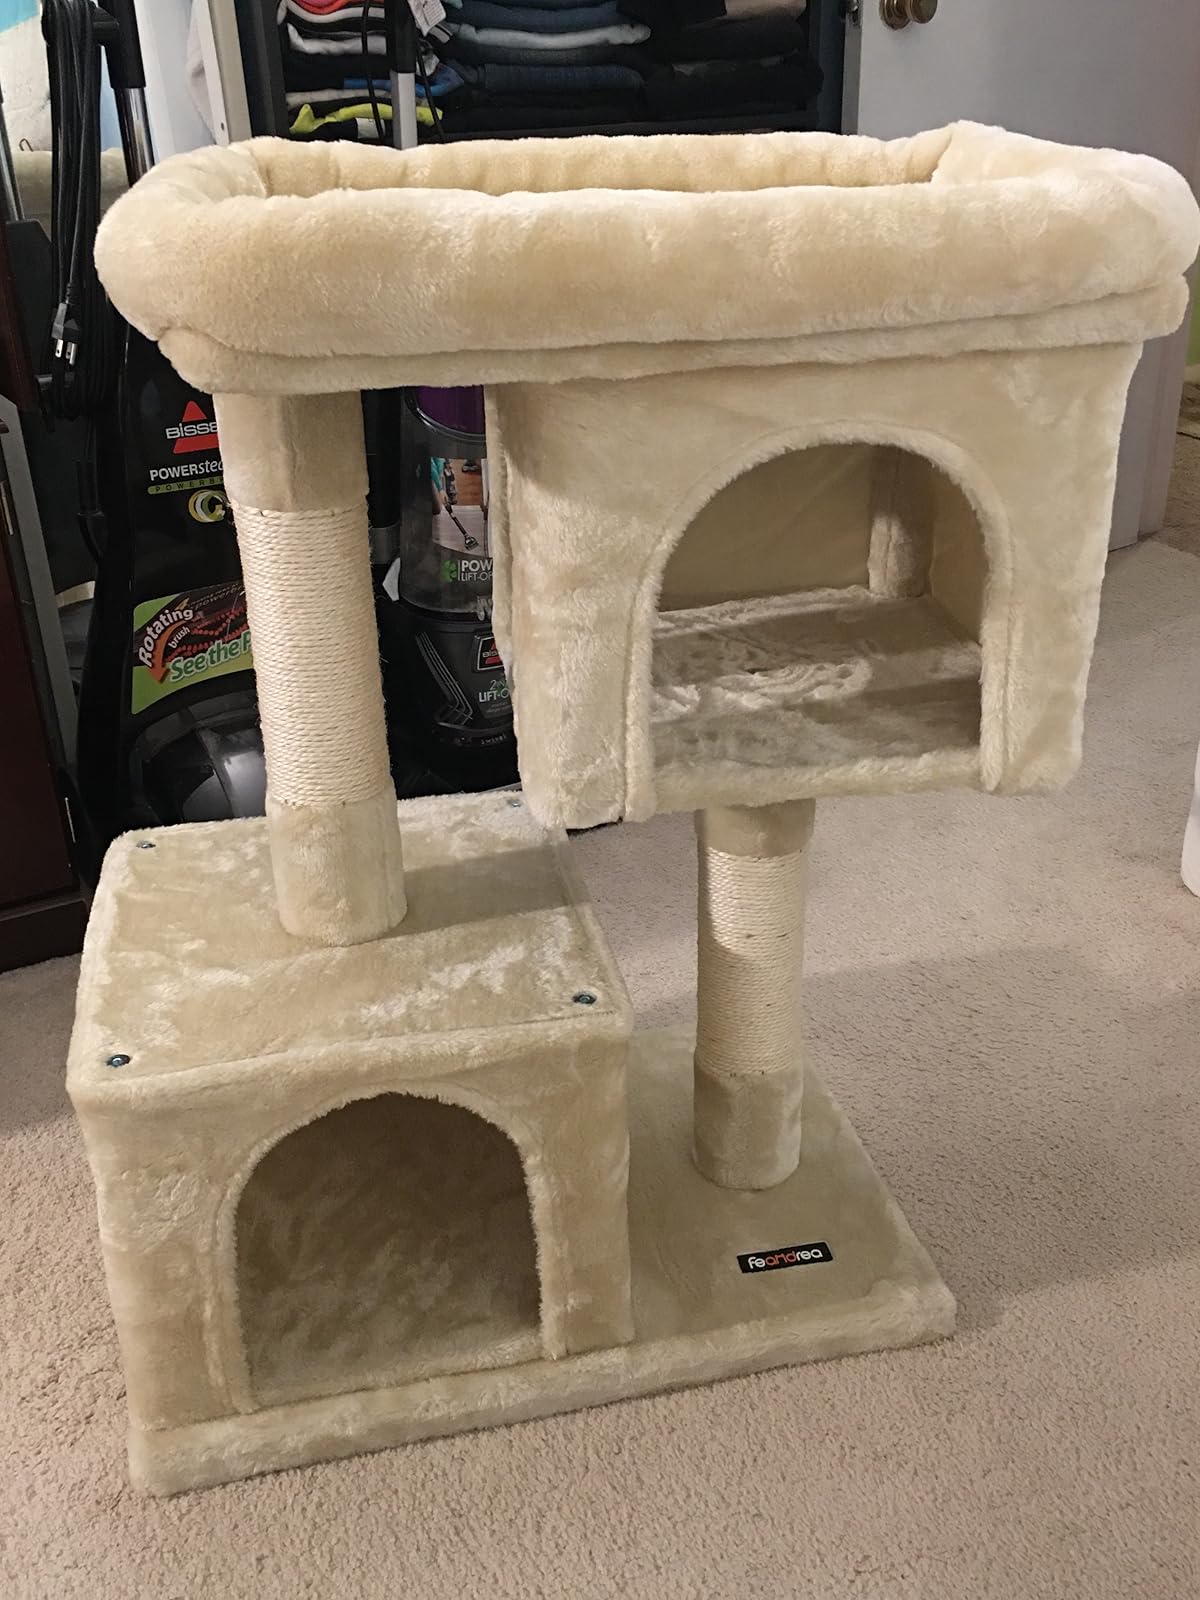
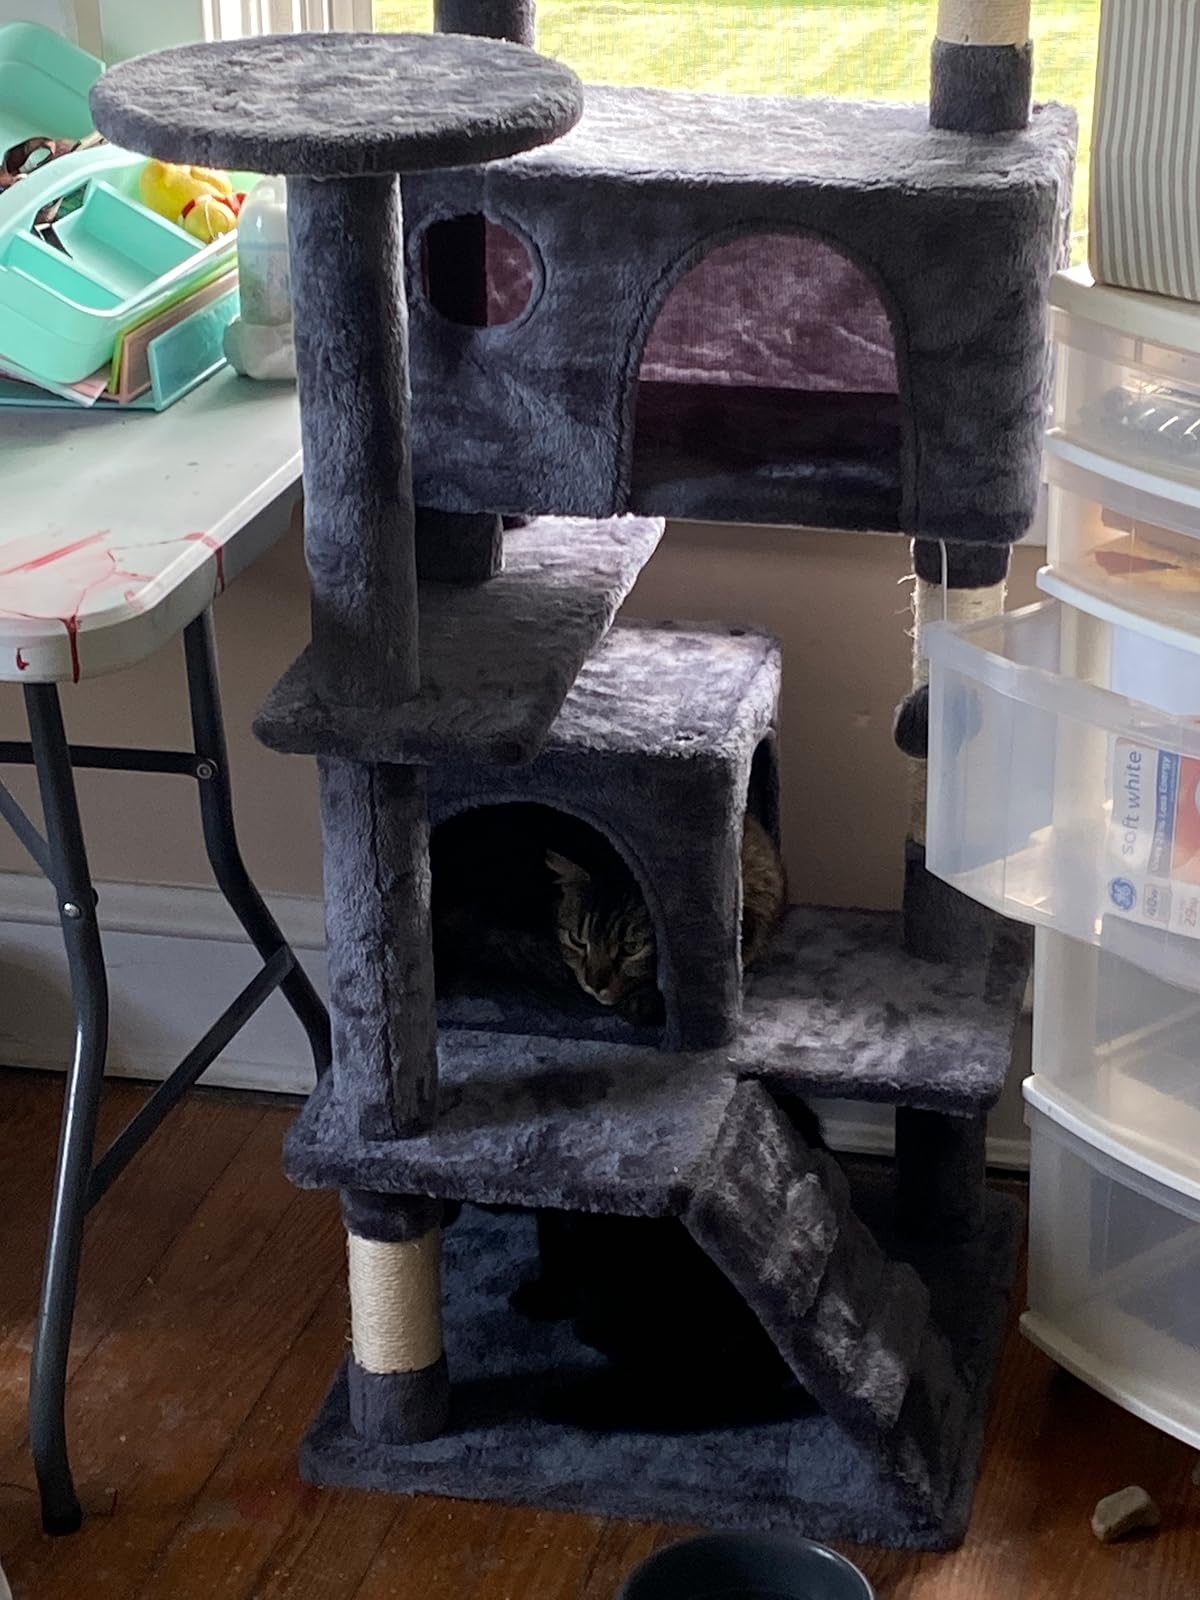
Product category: items_cat tree
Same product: no